2010 Swedish general election

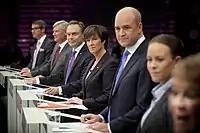
The final election debate on SVT. Party leaders Hägglund (KD), Ohly (V), Björklund (FP), Sahlin (S), Reinfeldt (M), Wetterstrand (MP), and Olofsson (C).

The Sweden Democrats generated controversy before the election. Both the Alliance and the Red-Greens pledged not to seek support from the SD, with Reinfeldt ruling out forming a government in cooperation with the Sweden Democrats.